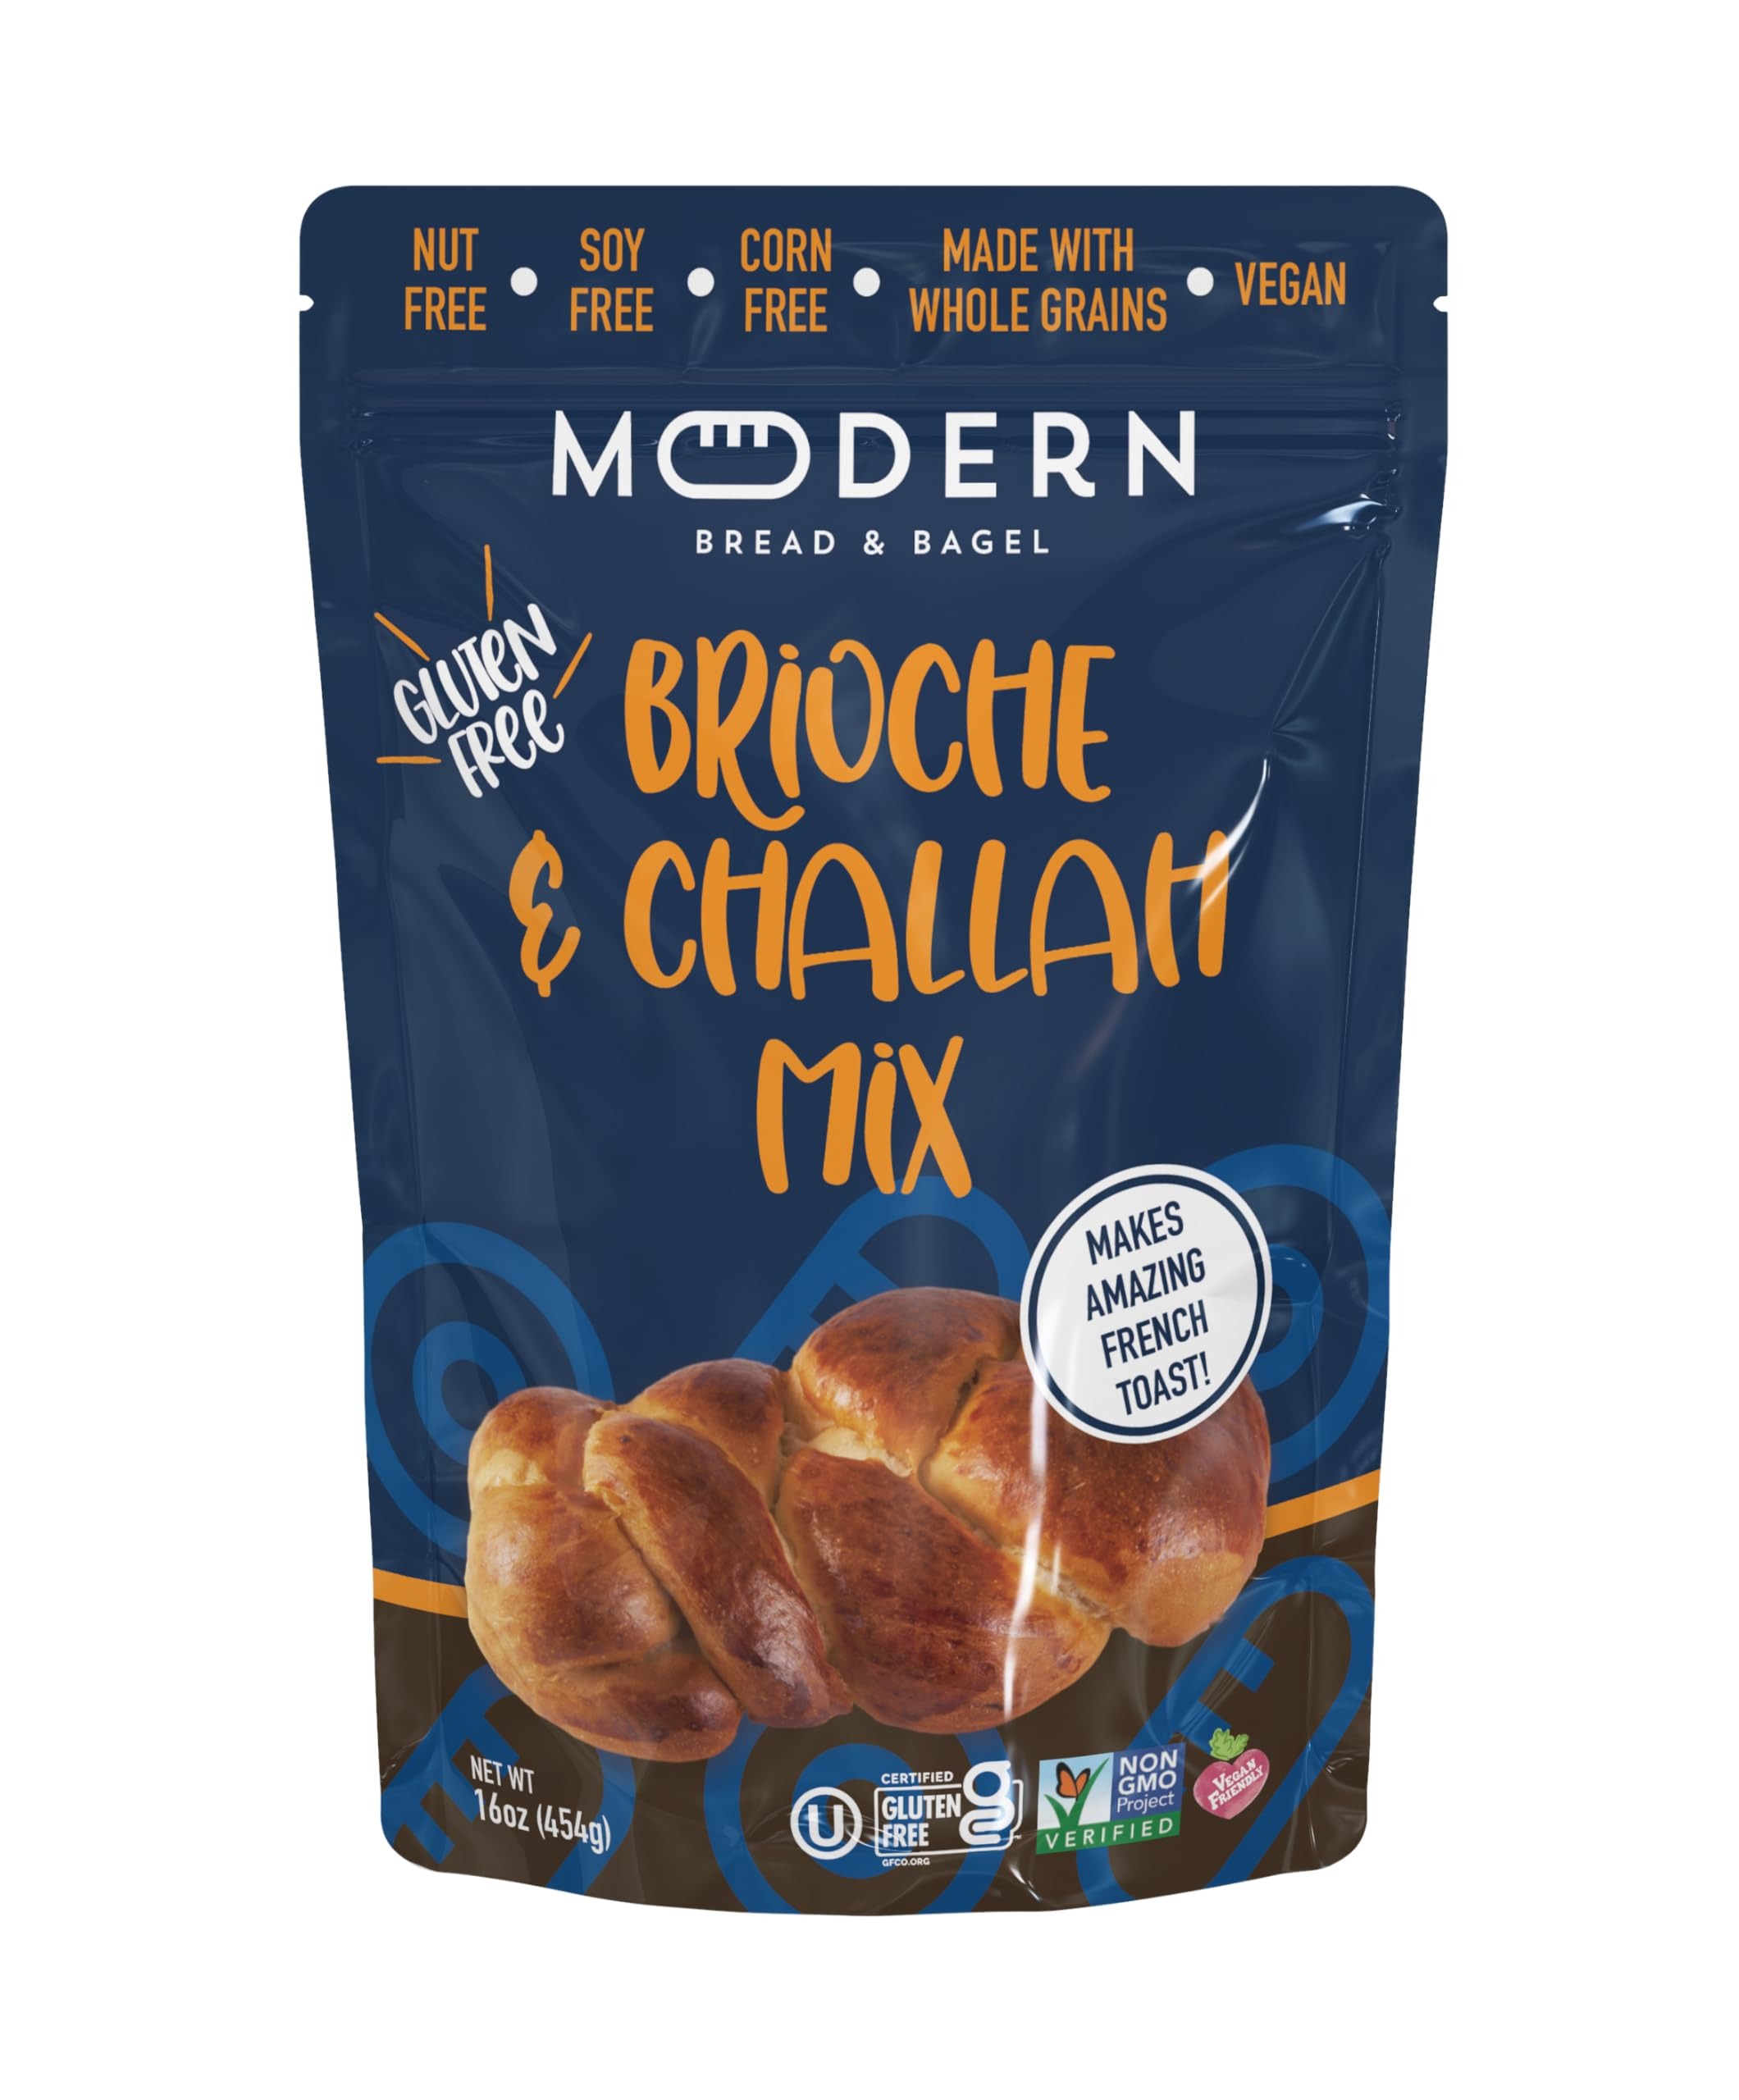
Item Name: Modern Bread & Bagel Gluten-Free Brioche & Challah Mix | Certified Gluten Free | Nut Free | non-GMO | Corn and Soy Free | Vegan Friendly | Kosher - 16 oz. (Pack of 1)
Bullet Point 1: Gluten-Free & Nut-Free: Whether you have gluten sensitivities or nut allergies, our mix offers a safe and delicious solution for enjoying your favorite baked goods.
Bullet Point 2: Certified Kosher & NON GMO Verified: With our mix, you can bake with confidence, knowing that it meets the highest standards of quality and purity. Our Mix yields two small loaves serving four or one large loaf for eight servings, offering flexibility for any occasion.
Bullet Point 3: Soy-Free & Corn-Free: We understand the importance of catering to various dietary needs. Our mix excludes soy and corn ingredients, ensuring a worry-free baking experience for everyone.
Bullet Point 4: Vegan-Friendly Harmony: Perfect for vegans and those seeking plant-based options, our Brioche & Challah Mix allows you to enjoy delicious bread and bagels without compromising your dietary preferences.
Bullet Point 5: Versatile baking possibilities: Ideal for authentic brioche, challah breads, and rolls, inspiring culinary creativity. Craft perfect traditional challah bread effortlessly, ideal for Shabbat gatherings. Made with 15% oat material, suitable for hand washing rituals and the bread of blessing (Birchat Hamotzi).
Bullet Point 6: Natural & Non-GMO: Curated with care using Non-GMO components, upholding quality standards and the use of natural ingredients.
Product Description: Introducing Modern Bread & Bagel's Brioche & Challah Mix – the perfect blend of tradition and innovation for all your baking needs. Step into a world of delicious, easy and inclusive baking with our Certified Gluten-Free Brioche & Challah Mix from Modern Bread & Bagel. Our Allergen friendly mix isn't just gluten-free, nut-free, soy-free, and corn-free; it's also certified kosher, NON GMO verified, and vegan-friendly, making it a versatile option for diverse dietary preferences and special occasions, including Shabbat (Shabbos) baking. Contains 15% Oats for ritual washing hands and blessings. **This product is the new and impproved version of Blends By Orly Traditional Challah Mix**
Value: 16.0
Unit: Ounce

Price: 13.48